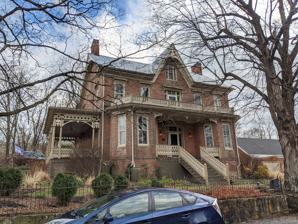
Building: T. H. B. Dawson House
Country: United States of America
Year built: 1880
Historic house in West Virginia, United States United States historic place T. H. B. Dawson House U.S. National Register of Historic Places U.S. Historic district Contributing property T. H. B. Dawson House, January 2021 T. H. B. Dawson House Show map of Eastern Panhandle of West Virginia T. H. B. Dawson House Show map of West Virginia T. H. B. Dawson House Show map of the United States Location 139 S. Green St., Berkeley Springs, West Virginia Coordinates 39°37′27″N 78°13′39″W / 39.62417°N 78.22750°W / 39.62417; -78.22750 Area 0.3 acres (0.12 ha) Built 1880 Architect Hunter, H.H. & J.W. Architectural style Gothic, Italianate NRHP reference No. 83003247 Added to NRHP February 10, 1983 T. H. B. Dawson House is a historic home located at Berkeley Springs , Morgan County, West Virginia .  It was built in 1880 and is an L-shaped, two-story, brick house with highly ornate porches at the front and side elevations. It features Gothic Revival and Italianate decorative elements. The house was built for T. H. B. (Thomas Hart Benton) Dawson (1840-1921), a native of Berkeley Springs who attained prominence in community service and business affairs.  It 1866, he was elected county clerk of Morgan County and held that position for 36 years. It was listed on the National Register of Historic Places in 1983. It is located within the Town of Bath Historic District , listed on the National Register of Historic Places in 2009. References